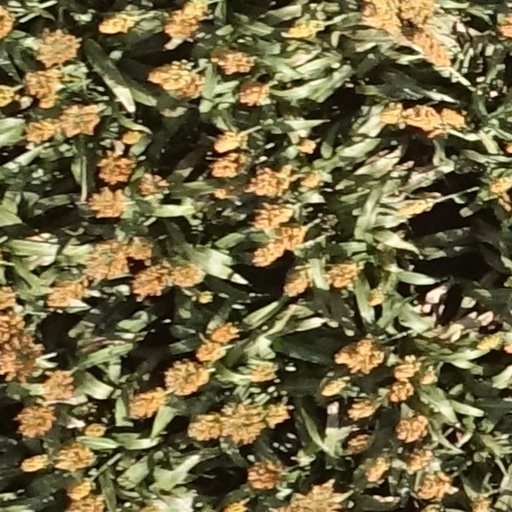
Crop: sorghum